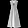
Label: Dress